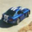
Label: automobile